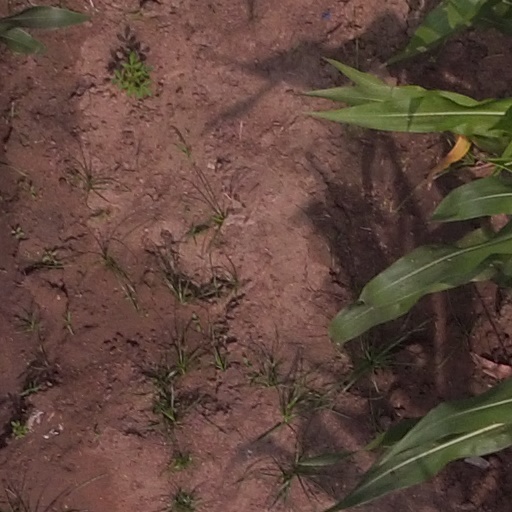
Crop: maize; corn